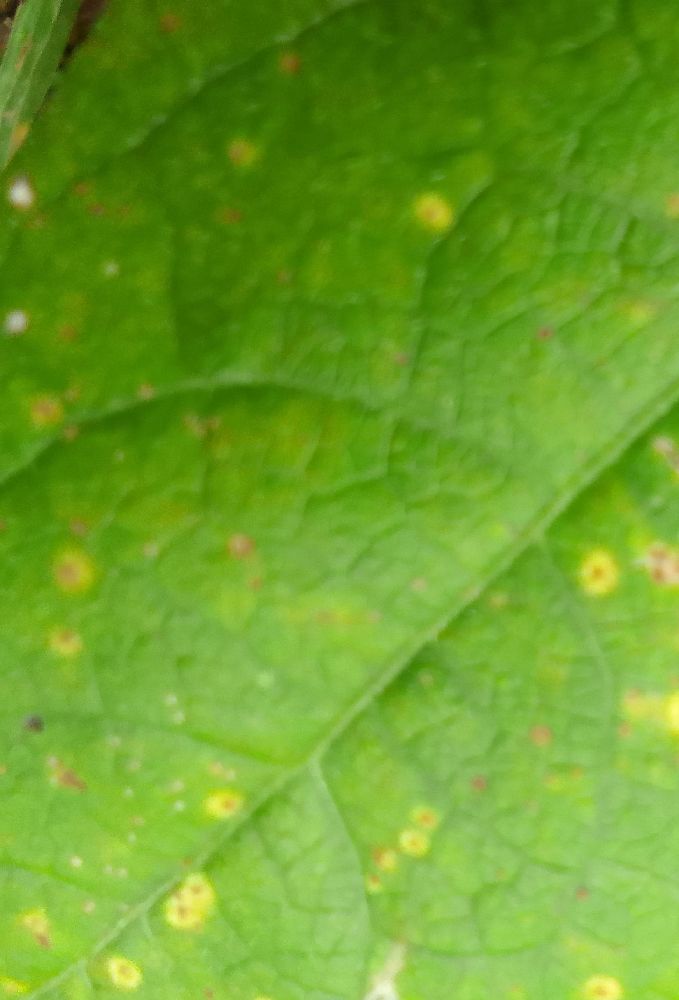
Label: rust